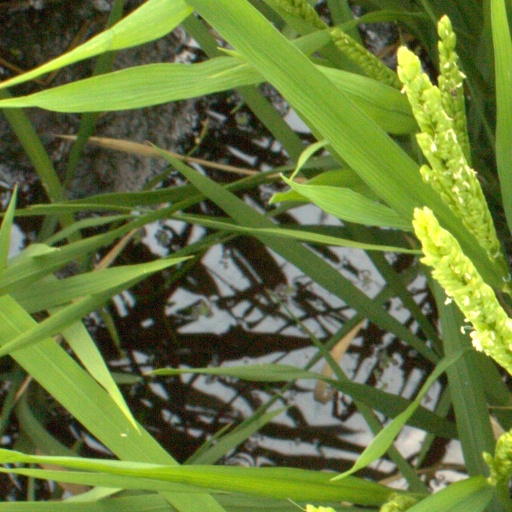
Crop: rice